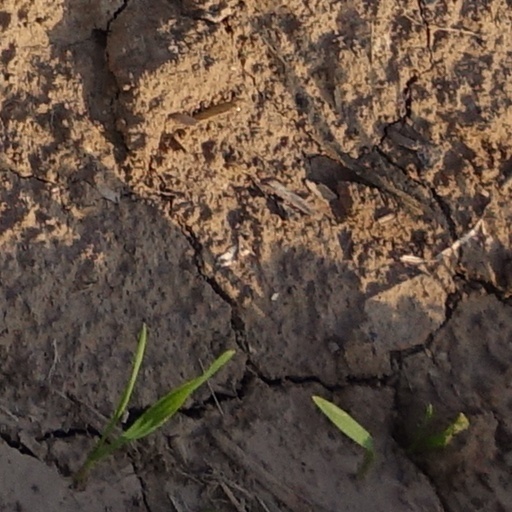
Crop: wheat